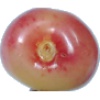
Label: cherry_rainier